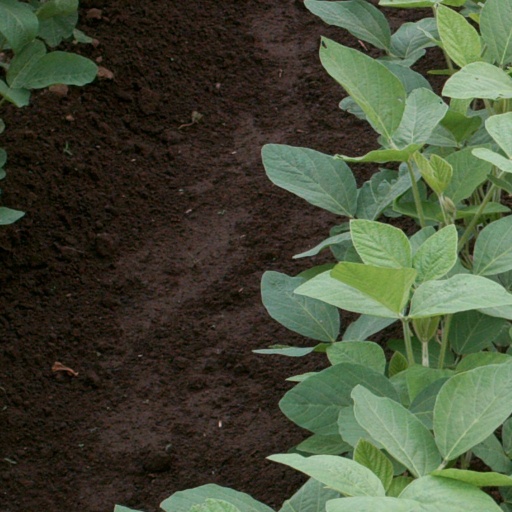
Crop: soybean